Kinmen

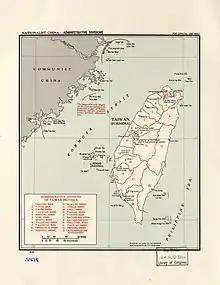
Chin-men Tao (Quemoy Island, Greater Kinmen), Lieh Hsü (Lesser Kinmen), Tung-ting Hsü (Dongding Island), Wu-ch'iu Hsü (Daqiu), and Hsia Hsü (Xiaoqiu)"The Nationalist-held islands off the Chinese mainland are nominally a part of Fukien Province, but are presently under military administration." (1962)

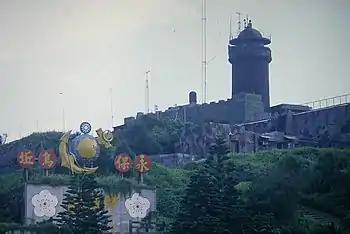
Wuqiu Lighthouse in Wuqiu, Kinmen

After the third debate on 13 October 1960, Kennedy's advisers spoke with then Secretary of State Herter and said Kennedy was willing to revise his position on the Quemoy and Matsu issue so as not to give the Communists the impression that the USA would not stand united against aggression. Nixon pointed out the change in Kennedy's position but decided not to press the point due to the importance of the USA's role in what was an extremely tense situation. Nixon's polls among Republicans and Democrats showed overwhelming support for Nixon's position on the issue.